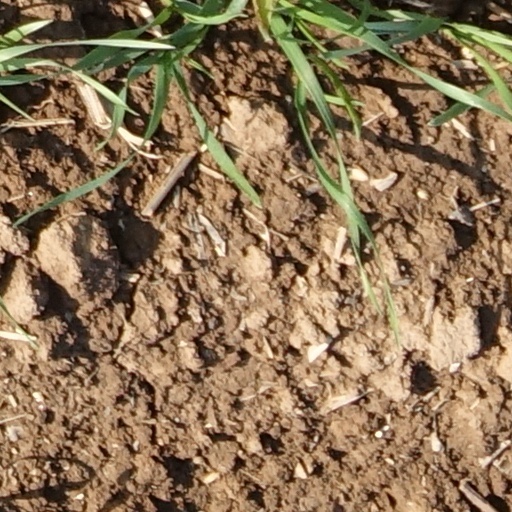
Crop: wheat